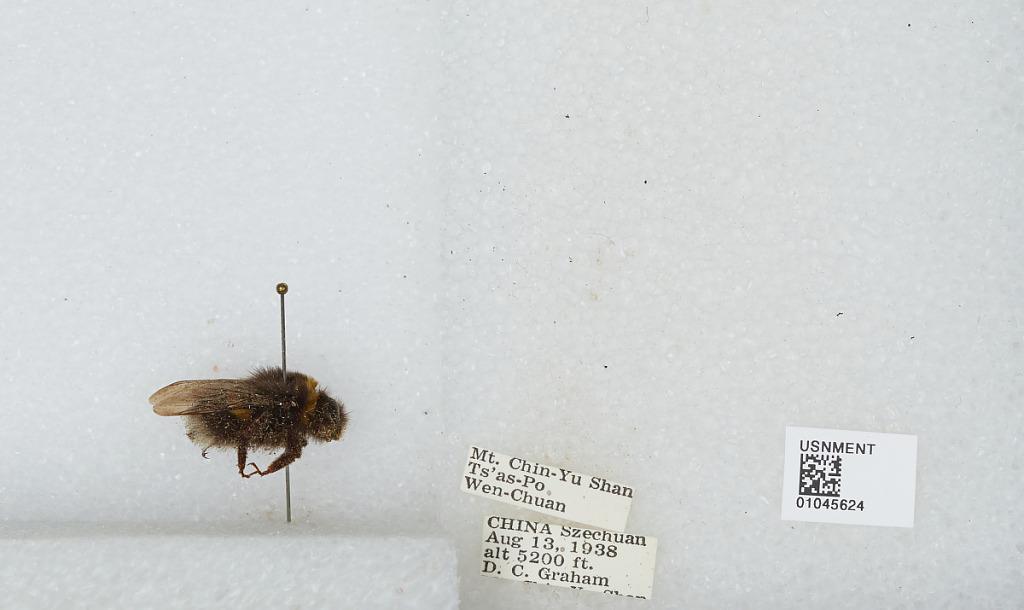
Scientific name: Bombus sp.
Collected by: D. Graham
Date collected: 1938-8-13
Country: China
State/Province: Sichuan
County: Wenchuan Xian
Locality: Mt. Chin-Yu Shan Ts'as-Po